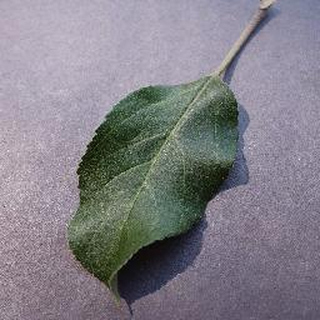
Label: healthy_apple